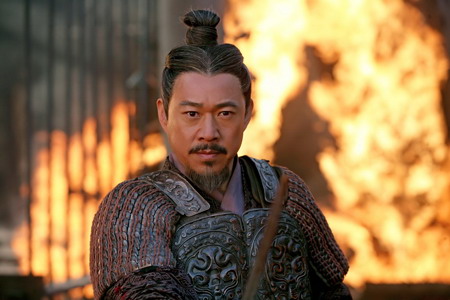
จาง เฟิงอี้

|name = Zhang Fengyi
|image = โจโฉแตกทัพเรือ (จางเฟิงอี้).jpg
|caption =จางเฟิงอี้ ในบทของ โจโฉ จากภาพยนตร์เรื่อง สามก๊ก โจโฉแตกทับเรือ|thumb|จางเฟิงอี้ ในบทของ โจโฉ จากภาพยนตร์เรื่อง สามก๊ก โจโฉแตกทัพเรือ
|gender = ชาย
|background = นักแสดง
|pinyinchinesename = Zhāng Fēngyì
|ancestry = Tanghe, มณฑลเหอหนาน, ประเทศจีน
|birth_place = ฉางชา, มณฑลเหอหนาน, ประเทศจีน
|occupation = นักแสดง
|yearsactive = 1980–ปัจจุบัน
|children = จาง ป๋ออี้
จาง เฟิงอี้ () เกิดเมื่อวันที่ 1 กันยายน พ.ศ. 2499 เป็นนักแสดงชื่อดังของฮ่องกงและจีน ทั้งในละครโทรทัศน์และภาพยนตร์ ละครโทรทัศน์เด่นของเขาคือ จิ๋นซีฮ่องเต้ (ภาพยนตร์จีนชุด)|จิ๋นซีฮ่องเต้ รับบทเป็นจิ๋นซีฮ่องเต้
และยังรับบทเป็น จักรพรรดิถังไท่จง|จักรพรรดิถังไท่จง (หลี่ ซื่อหมิน) ในละครเรื่อง บูเช็คเทียน (ละครโทรทัศน์ พ.ศ. 2557)|บูเช็คเทียน ส่วนภาพยนตร์เด่นของเขาคือ สามก๊ก โจโฉแตกทัพเรือ รับบทเป็นโจโฉ
==ผลงานด้านการแสดง==
===ภาพยนตร์===
===ละครโทรทัศน์===
==อ้างอิง==
หมวดหมู่:บุคคลที่เกิดในปี พ.ศ. 2499
หมวดหมู่:บุคคลที่ยังมีชีวิตอยู่
หมวดหมู่:นักแสดงจีน
หมวดหมู่:นักแสดงฮ่องกง
หมวดหมู่:พุทธศาสนิกชนชาวจีน
หมวดหมู่:บุคคลจากฉางชา
หมวดหมู่:นักแสดงภาพยนตร์จากหูหนาน
หมวดหมู่:นักแสดงชายชาวจีนในศตวรรษที่ 20